San Diego Friars (1975–1978)

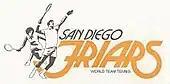
San Diego Friars logo used in 1975.

The Friars were founded by aerospace engineer and real estate developer Frank Mariani as the first expansion franchise of WTT just before the start of the 1975 season, and played most of their home matches at the San Diego Sports Arena. Some home matches were played at the Anaheim Convention Center. The Friars played a 46-match WTT regular-season schedule in 1975. The league used neutral-site matches to cut down on travel and create events where fans could see multiple teams either with one admission or over the course of a few days. These special events were called WTT Spectaculars. Because of these and because of scheduling challenges created when the Houston E-Z Riders suspended operations just days before the season started, the 10 teams in the league did not play an equal number of matches. Seven of them played 44 matches, while the Friars, Boston Lobsters and Hawaii Leis each played 46 matches. The Friars were led by player-coach Dennis Ralston and also featured Anand Amritraj, John Andrews, Brigitte Cuypers, Lesley Hunt and Janet Young. The Friars finished their inaugural season with 14 wins and 32 losses tied with the Leis for last place in the Western Division and the worst record in WTT.